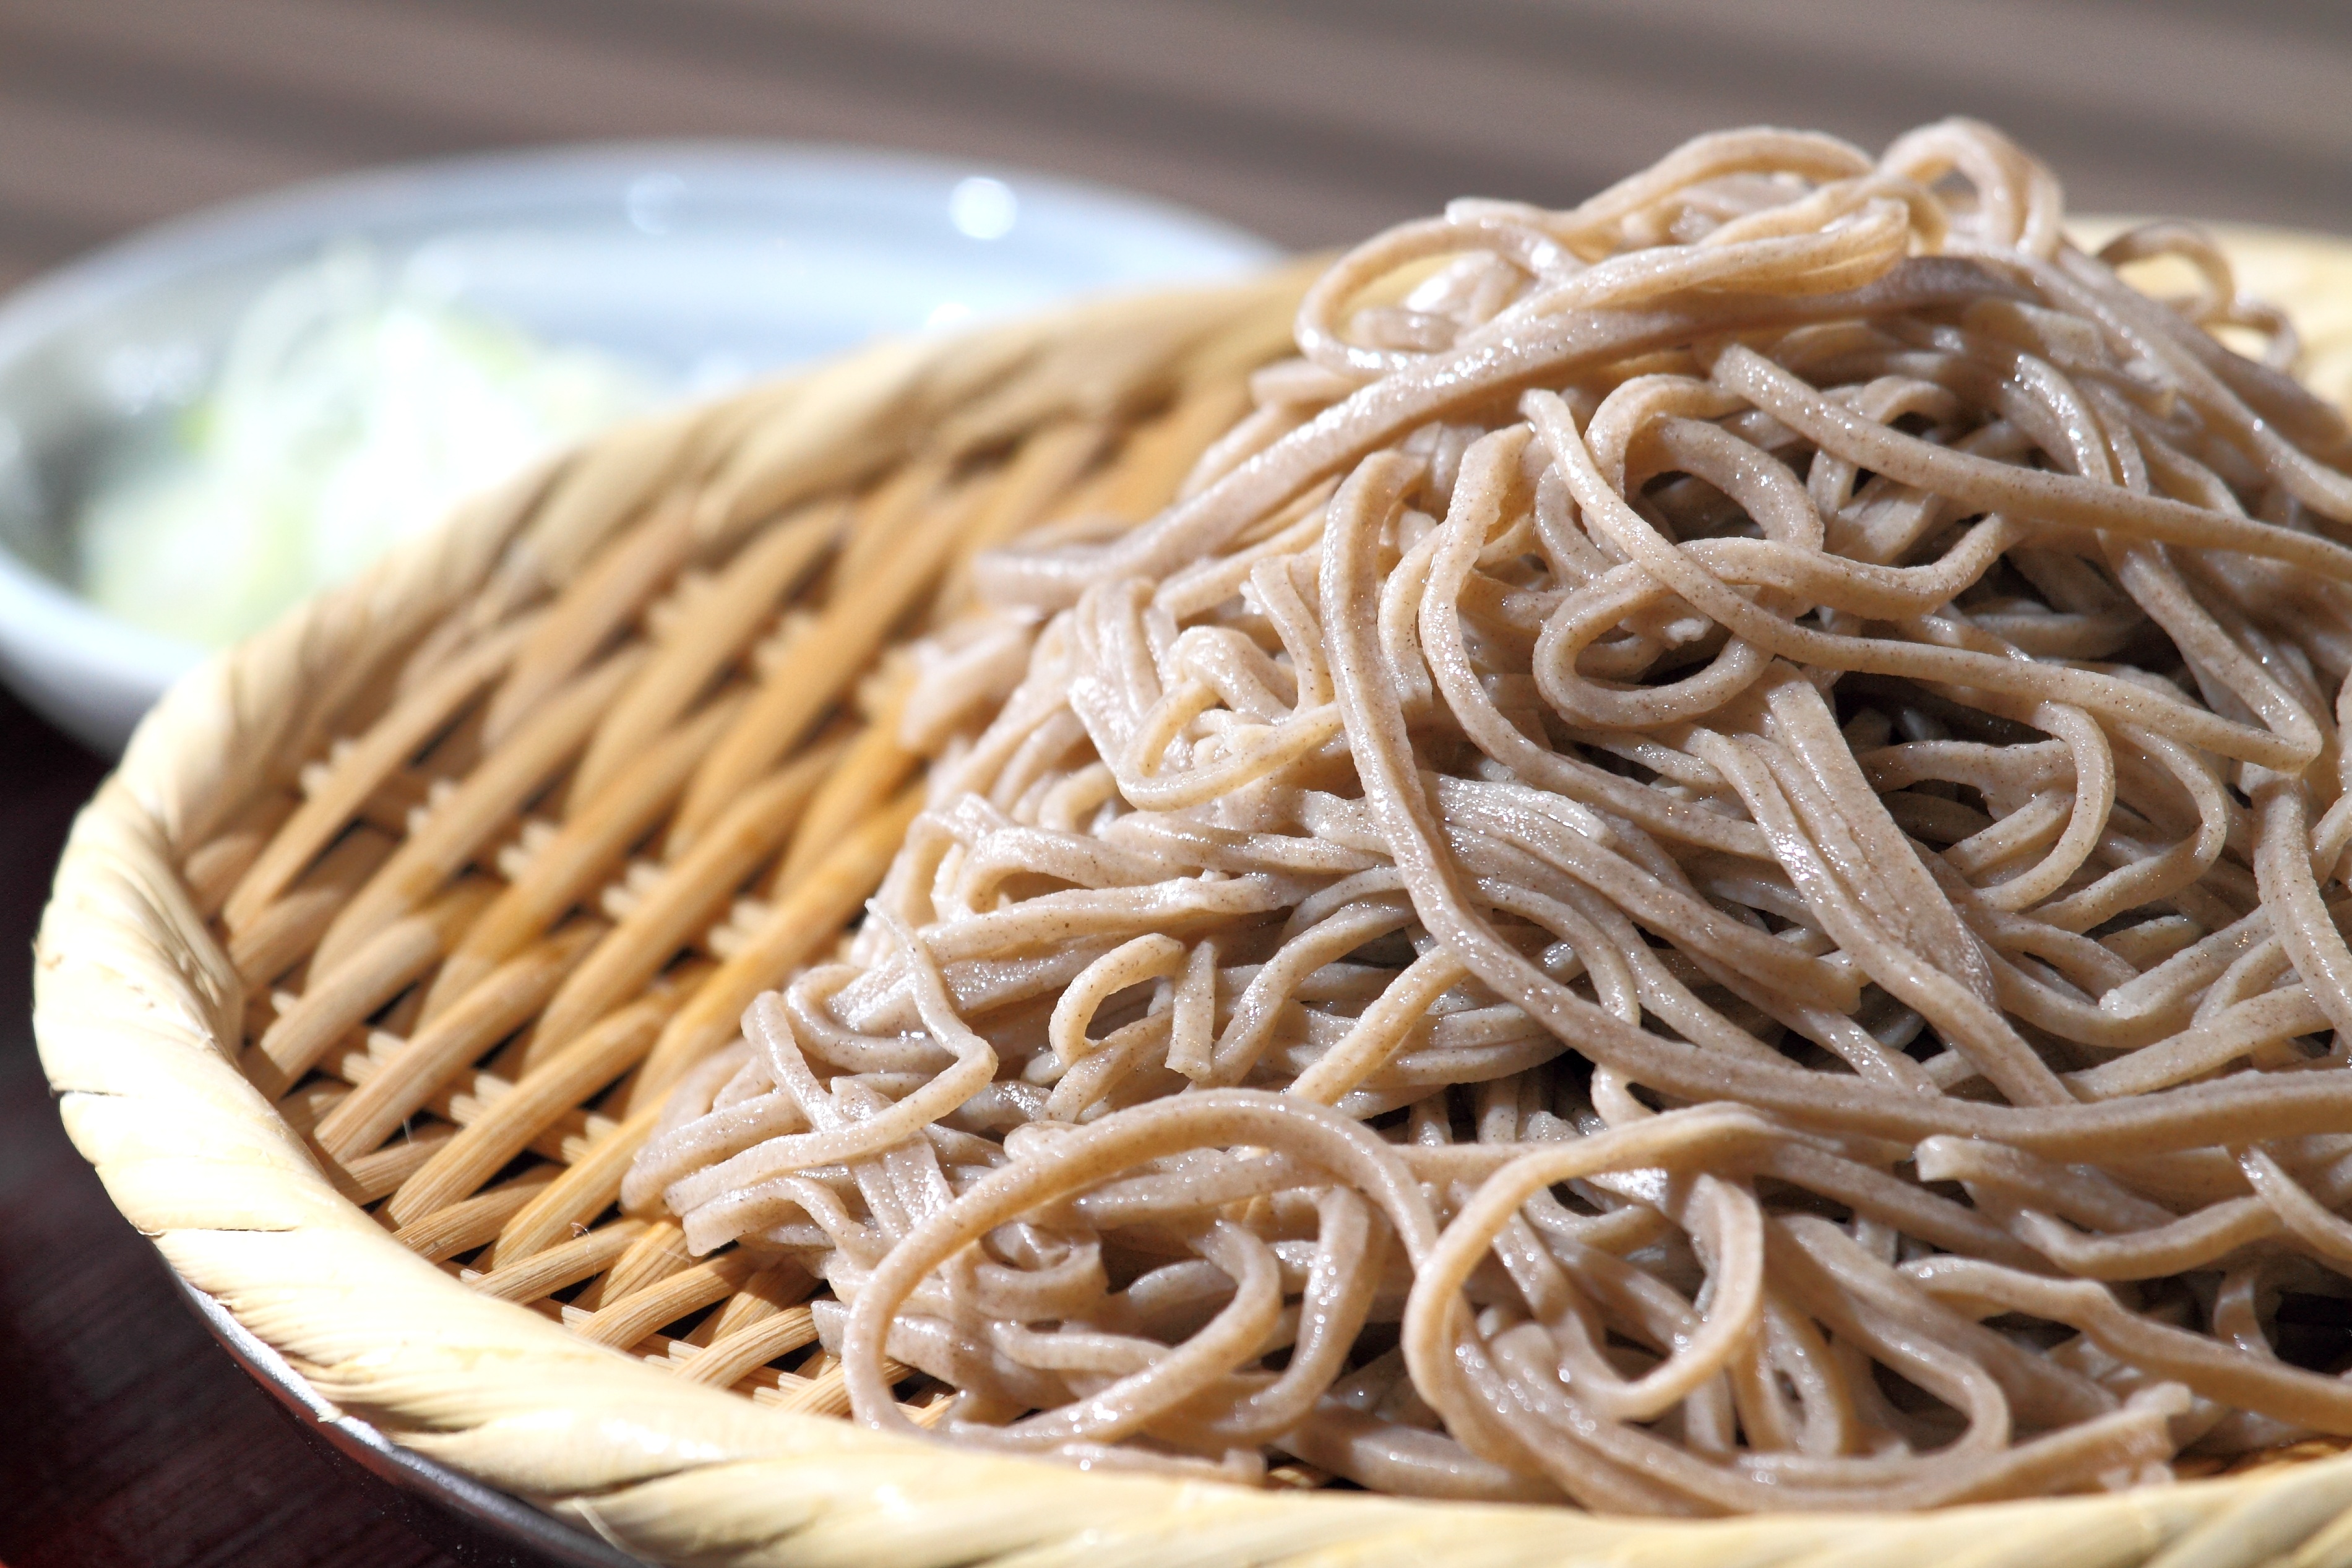
dish, food, lunch, cuisine, noodle, asian food, spaghetti, soba, buckwheat, near, japanese food, bamboo basket, chinese food, chinese noodles, japanese cuisine, soba noodles, chow mein, pici